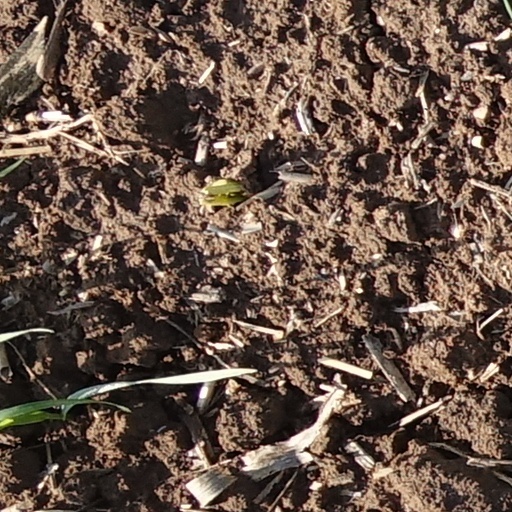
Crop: wheat